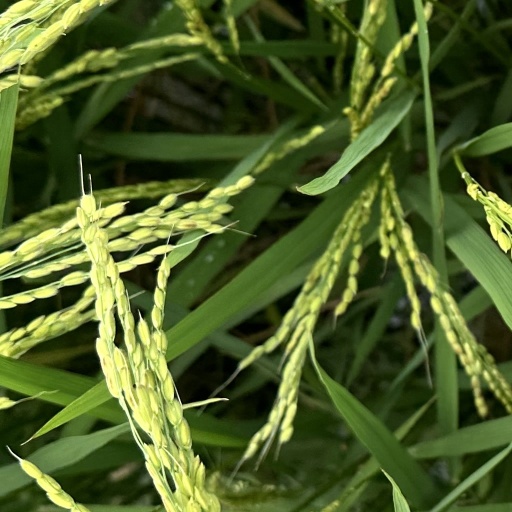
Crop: rice